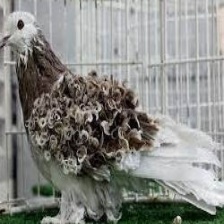
Species: FRILL BACK PIGEON
Scientific name: COLUMBA LIVIA DOMESTICA